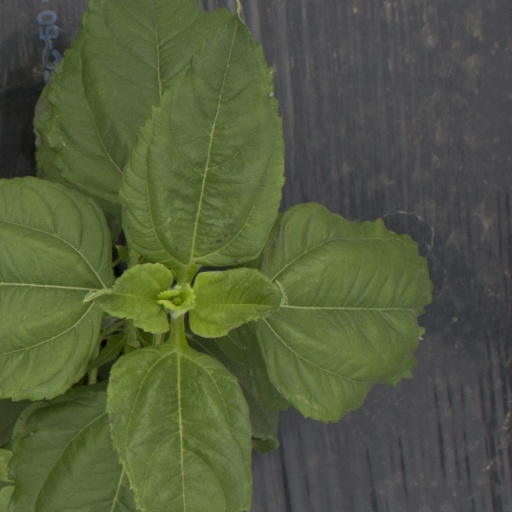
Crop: Jerusalem artichoke